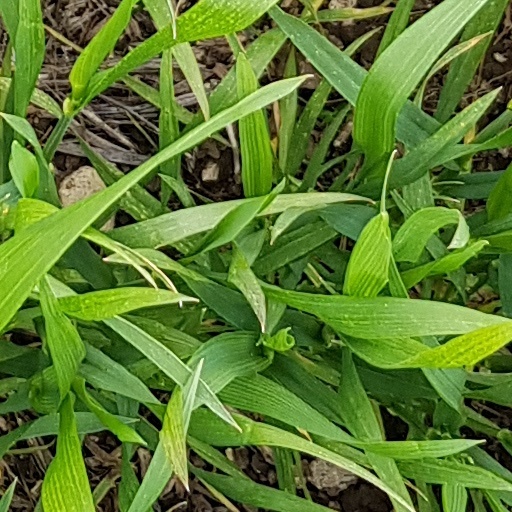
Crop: wheat